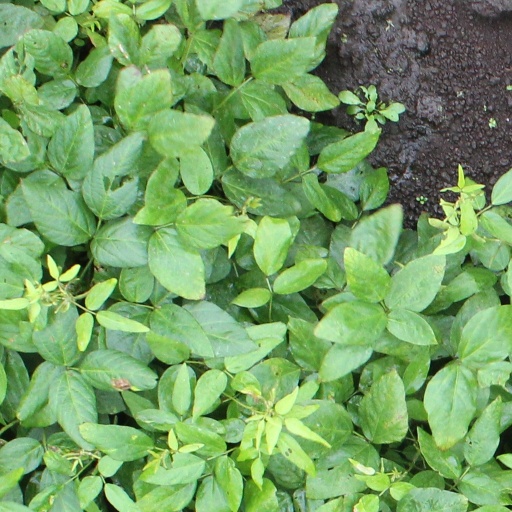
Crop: soybean